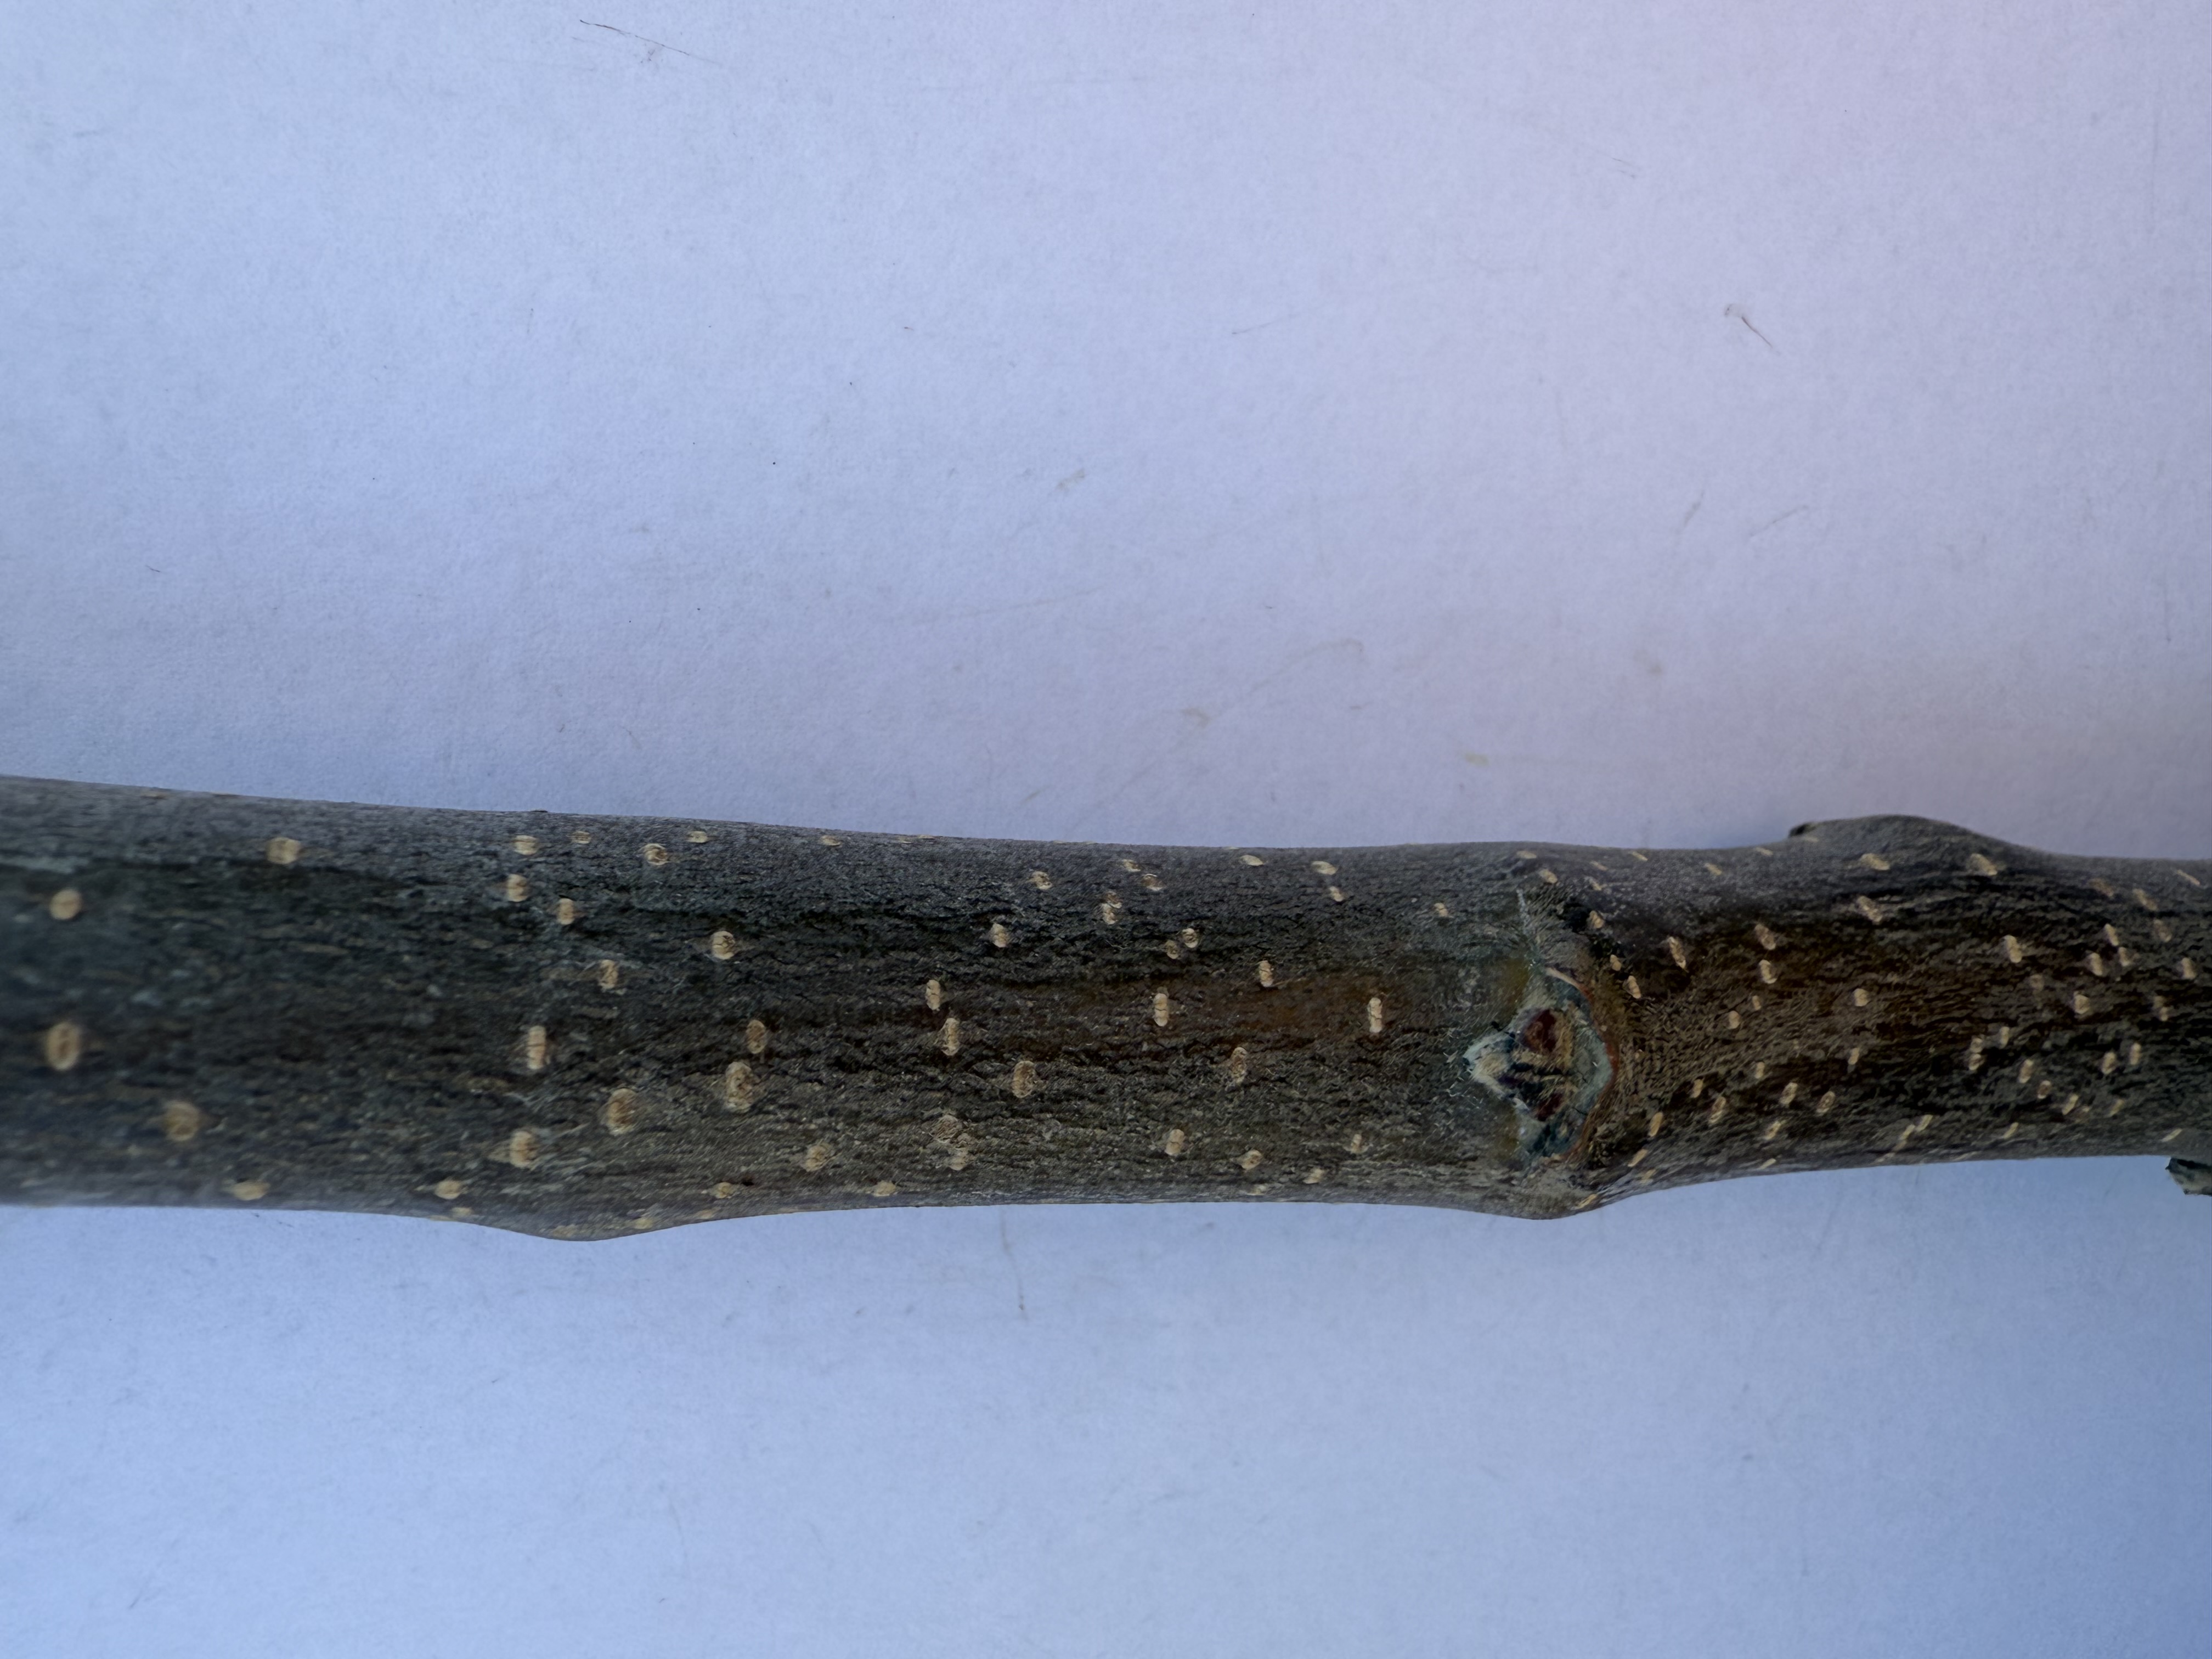
Variety: Golden Apple